Rosalío Cortés

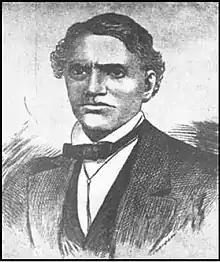
Rosalío Cortés Sánchez

Rosalío Cortés Sánchez (1820–1884) was the 35th President of Nicaragua, serving from 19 October to 15 November 1857; he ruled jointly with Gregorio Juárez in a government junta.